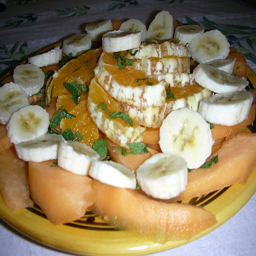
A plate of fruits containing oranges and bananas.
A plate of fruit is displayed in a nice fashion.
A fruit dish including oranges, bananas, and melons.
A plate is arranged nicely with plentiful fruits.
A fruit salad sits upon a yellow plate.